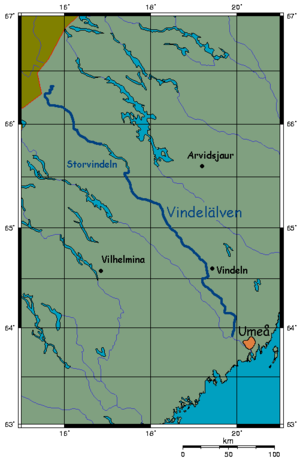
Vindelälven
Vindelälvens beliggenhed
Vindelälven er et 453 km langt flodsystem i den sydlige del af landskaperne Lappland og Västerbotten med et afvandingsområde på 12.650 km². Vindelälven er en biflod til Umeälven og er omtrent lige så vandrig som denne ved sammenløbet. Vindelälven er Sveriges største biflod. Middelvandføringen ved udmundingen er 190 m³/s.